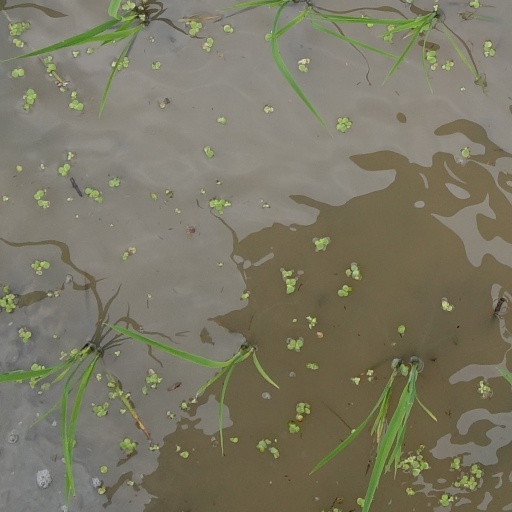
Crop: rice